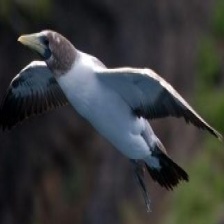
Species: MASKED BOOBY
Scientific name: SULA DACTYLATRA